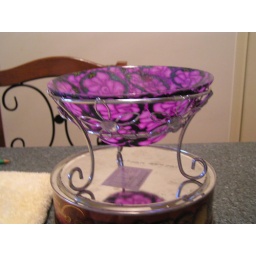
rose bowl in Fimo on wire stand